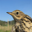
Label: bird